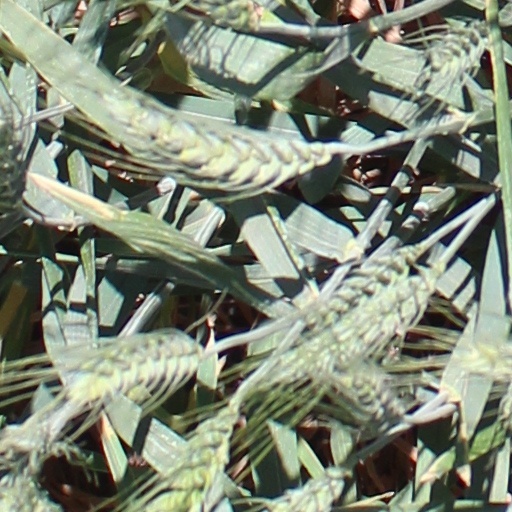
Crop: wheat